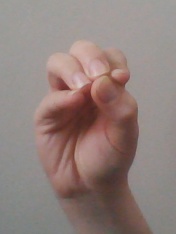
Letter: ha